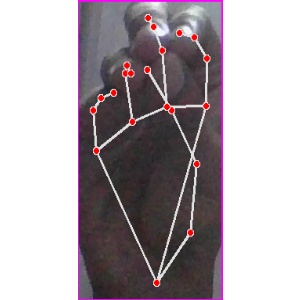
अक्षर: ङ